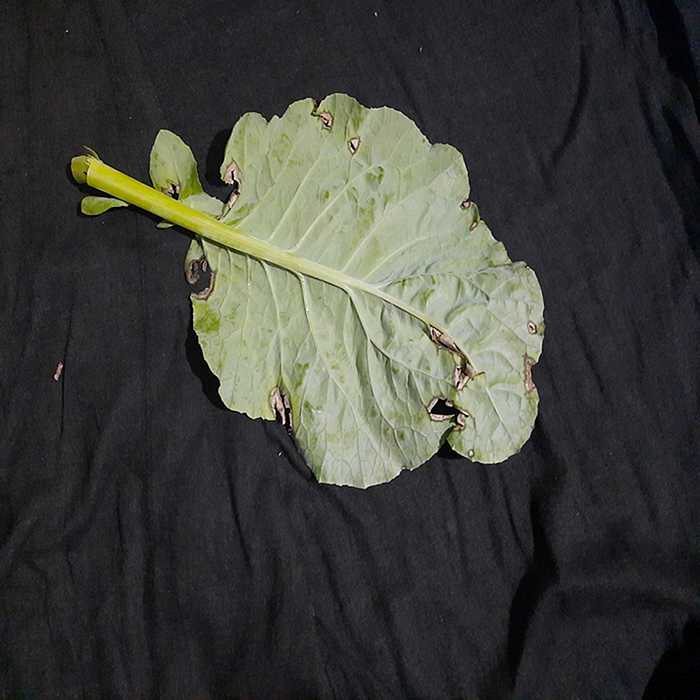
Plant: Cauliflower
Label: Downy mildew